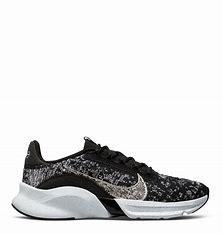
Brand: Nike
Model: Superrep Go 3 Flyknit Next Nature